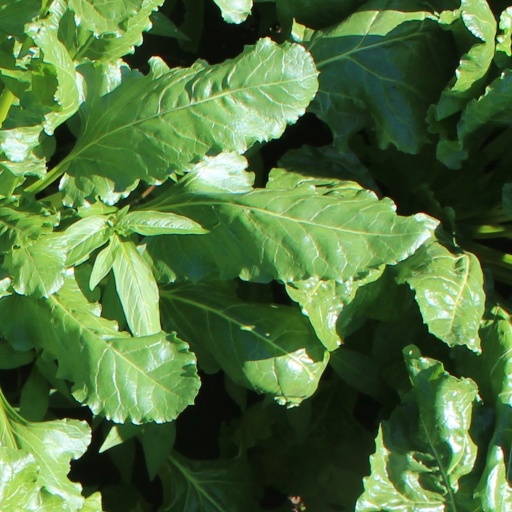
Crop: sugar beet